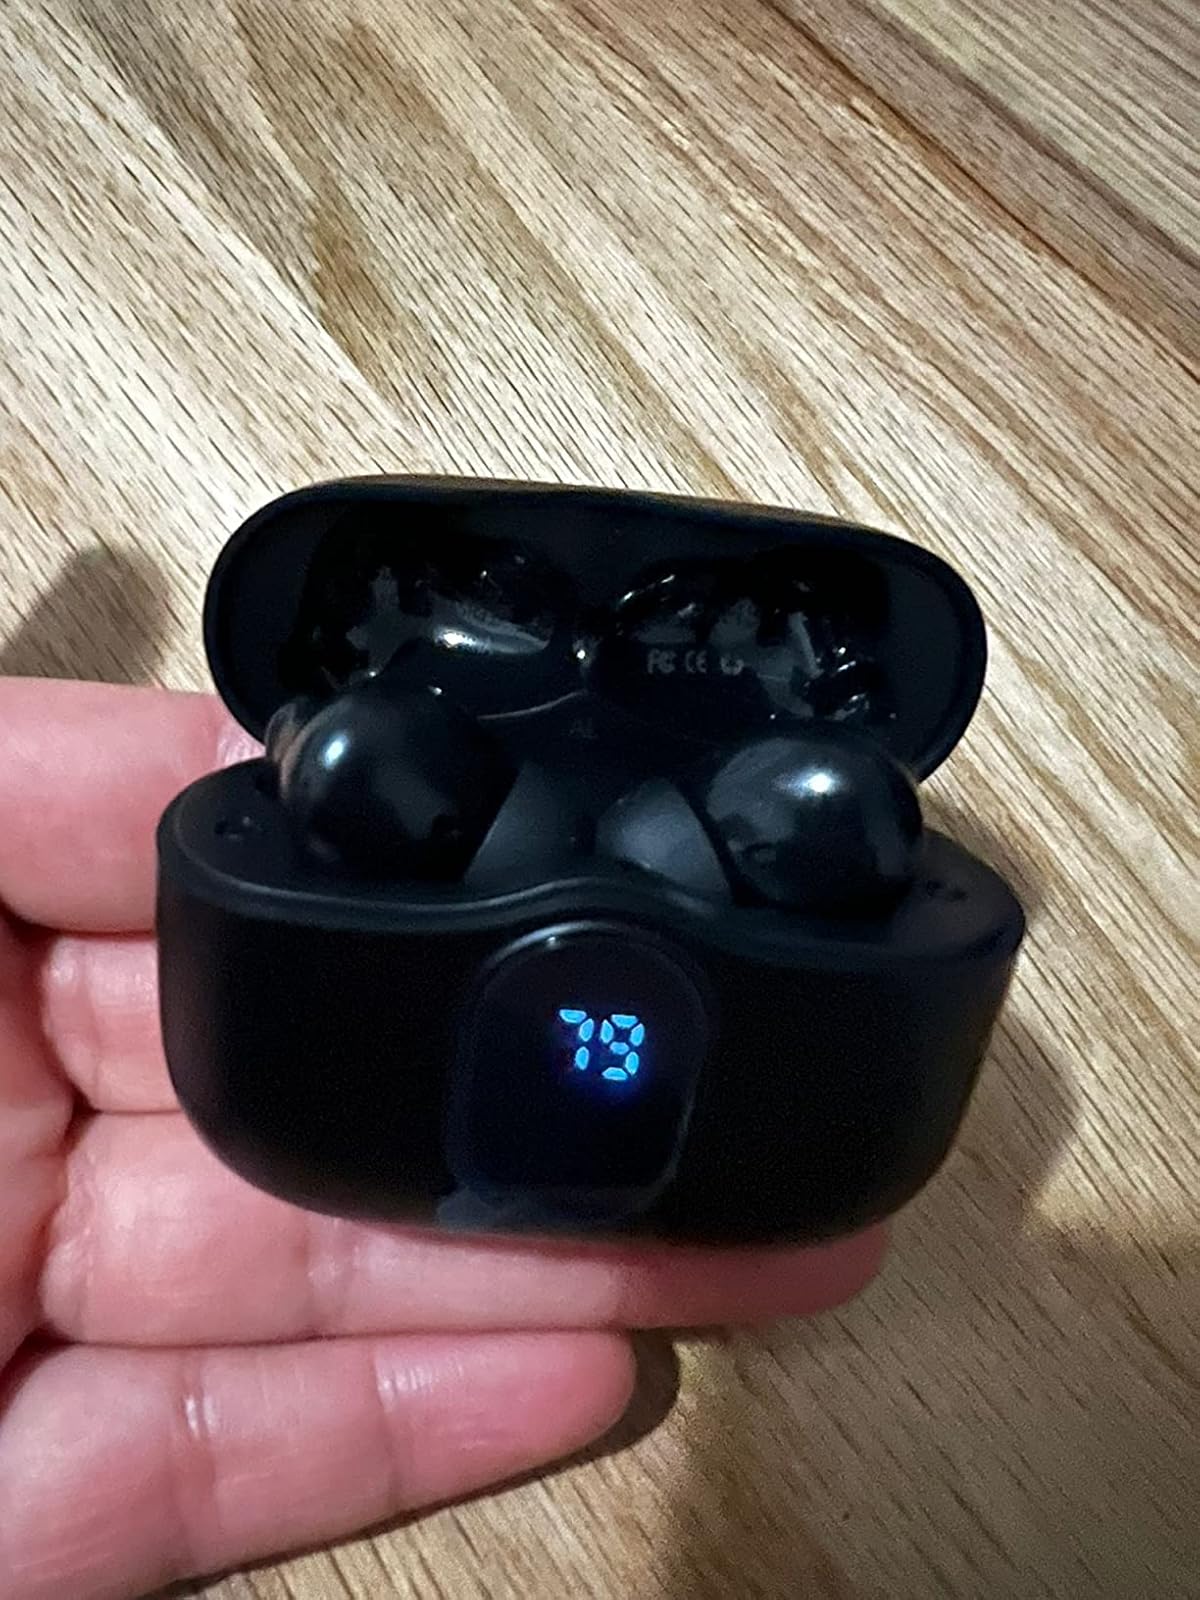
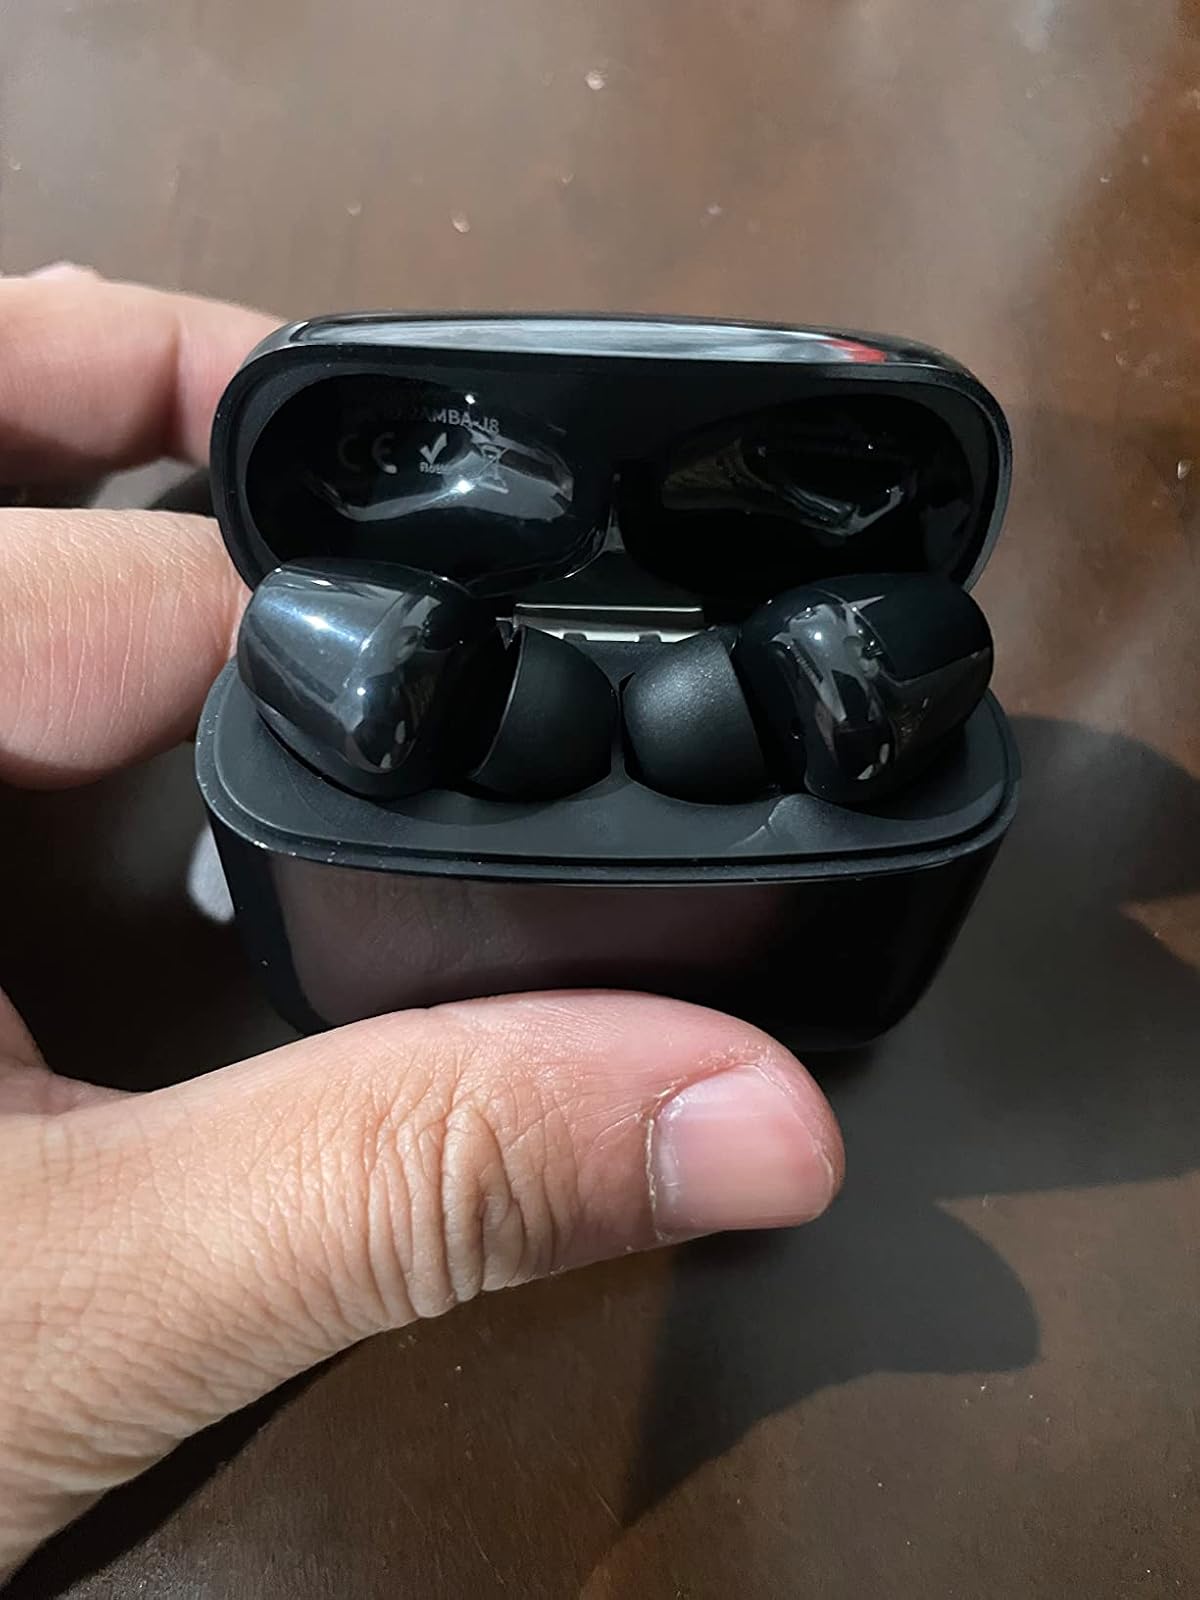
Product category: earbuds
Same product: no